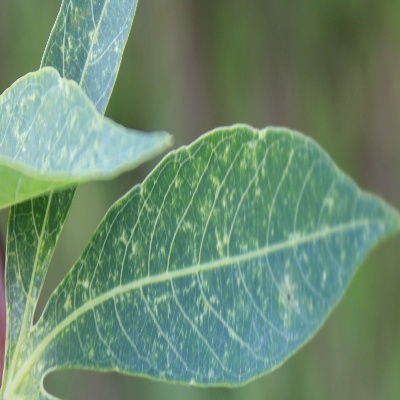
Crop: Cassava
Condition: green mite